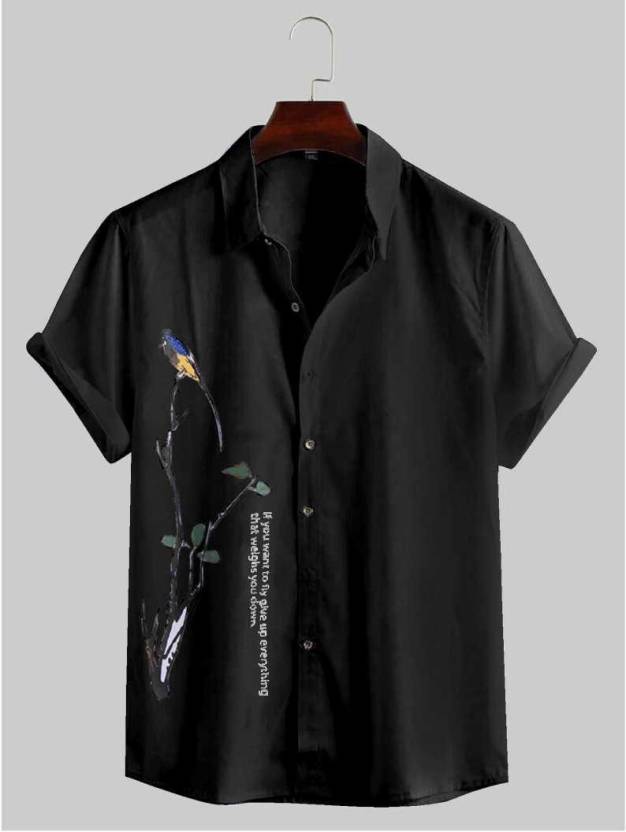
Product: Men Slim Fit Printed Mandarin Collar Casual Shirt
Price: ₹359
Colors: Black
Pattern: Printed
Description: Mens Printed shirt from BRAND INDIGO Culture is made with care and thought. Twill tape around the simple spread collar and softness felt in the fabric which makes the shirt very easy and comfortable to wear casually. From the newest designs and trendiest styles for men at we are making fashionable clothing affordable. Shirts feels soft and light on the body. Pairing with the right coloured denim we can imagine the outfit being best suited for dining parties and night outs. Machine-wash
Other details: product quality is good and soft